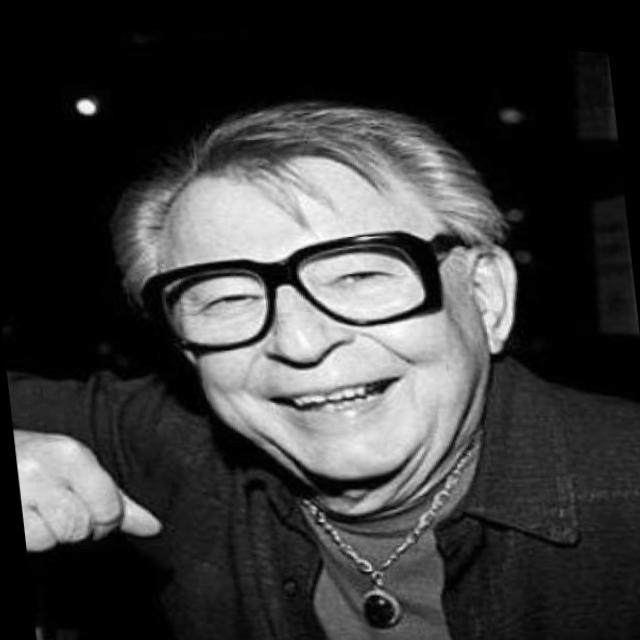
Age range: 65+